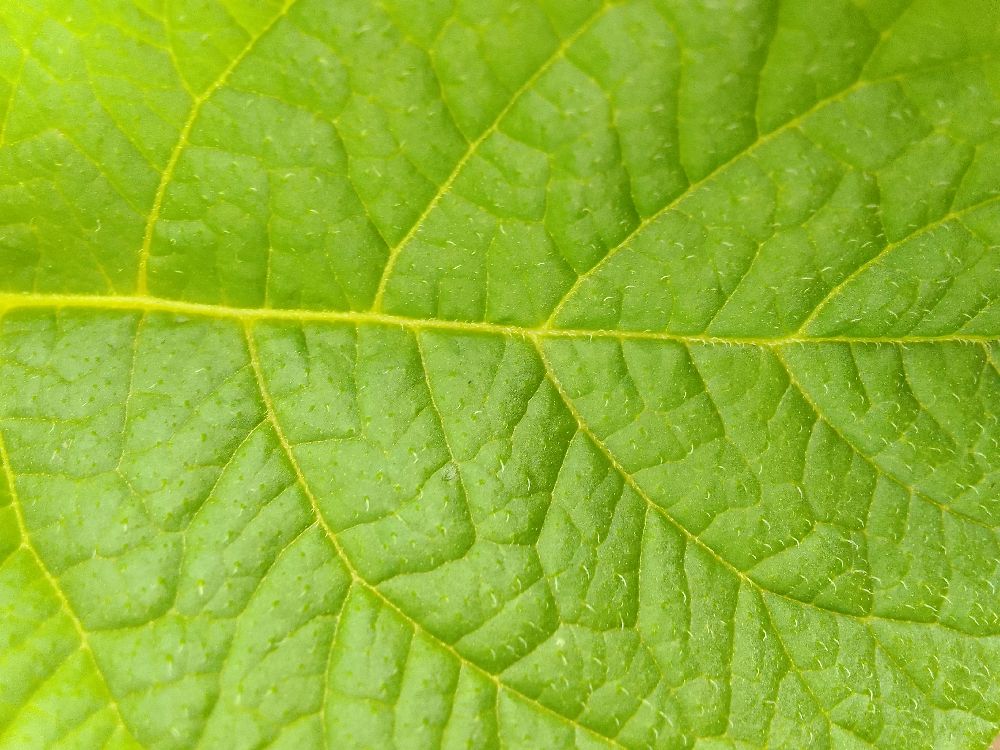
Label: Healthy